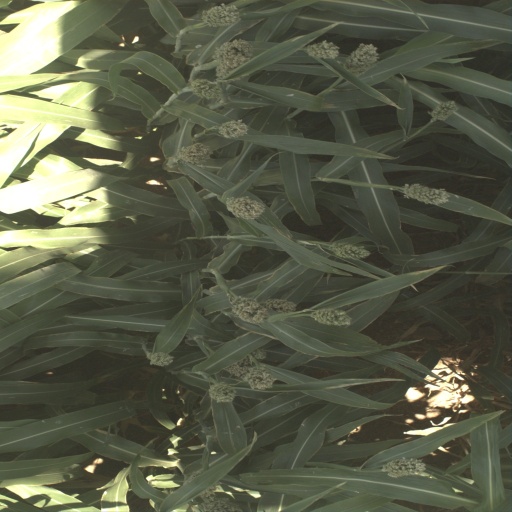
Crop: sorghum